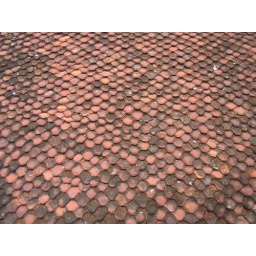
the roof of one of the oldest house in Ha Noi